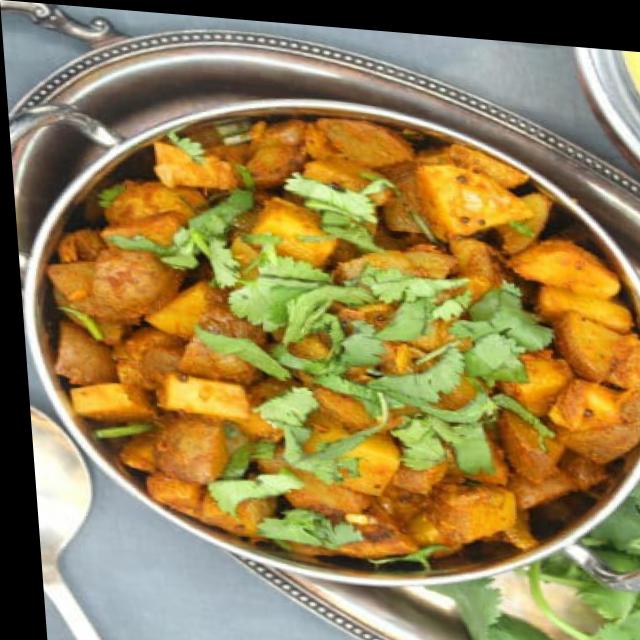
Dish: aloo_gobi